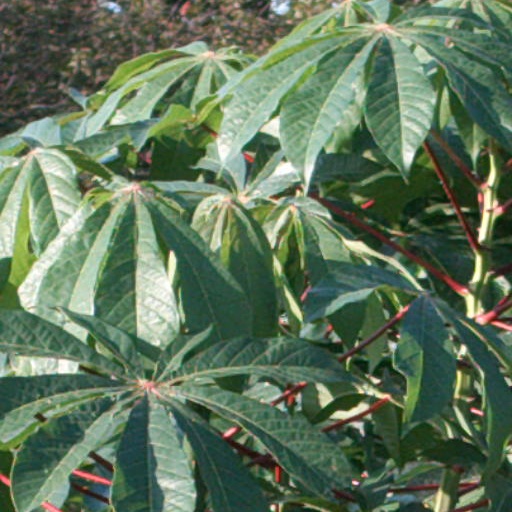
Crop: cassava